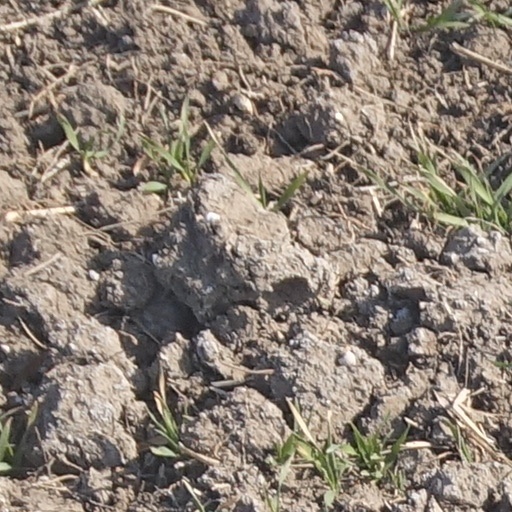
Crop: wheat